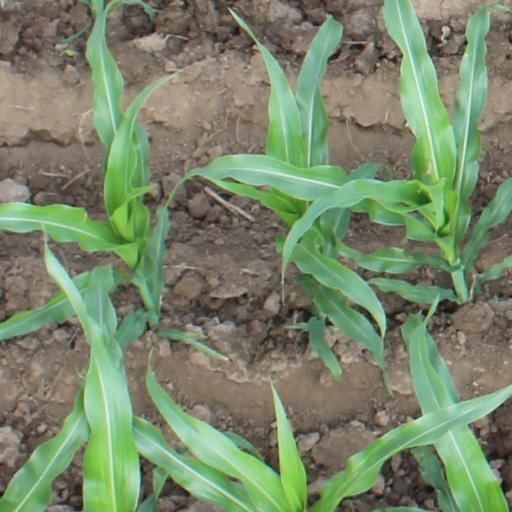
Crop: maize; corn